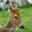
Label: deer